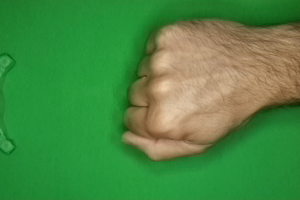
Label: rock